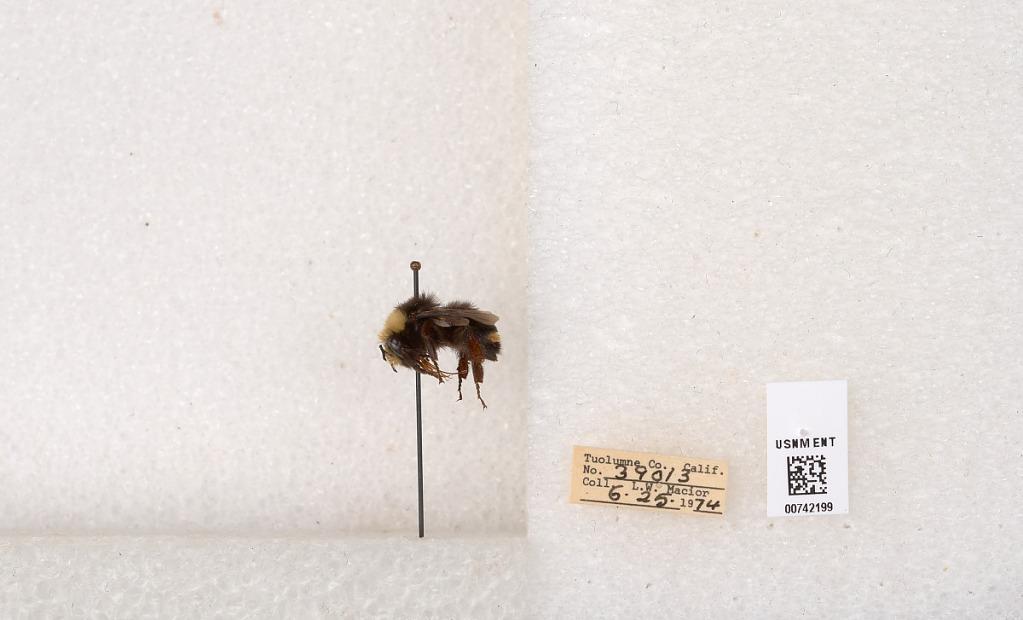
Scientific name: Bombus (Pyrobombus) vosnesenskii Radoszkowski
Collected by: L. Macior
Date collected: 1974-6-25
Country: United States
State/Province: California
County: Tuolumne
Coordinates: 37.9712, -120.228